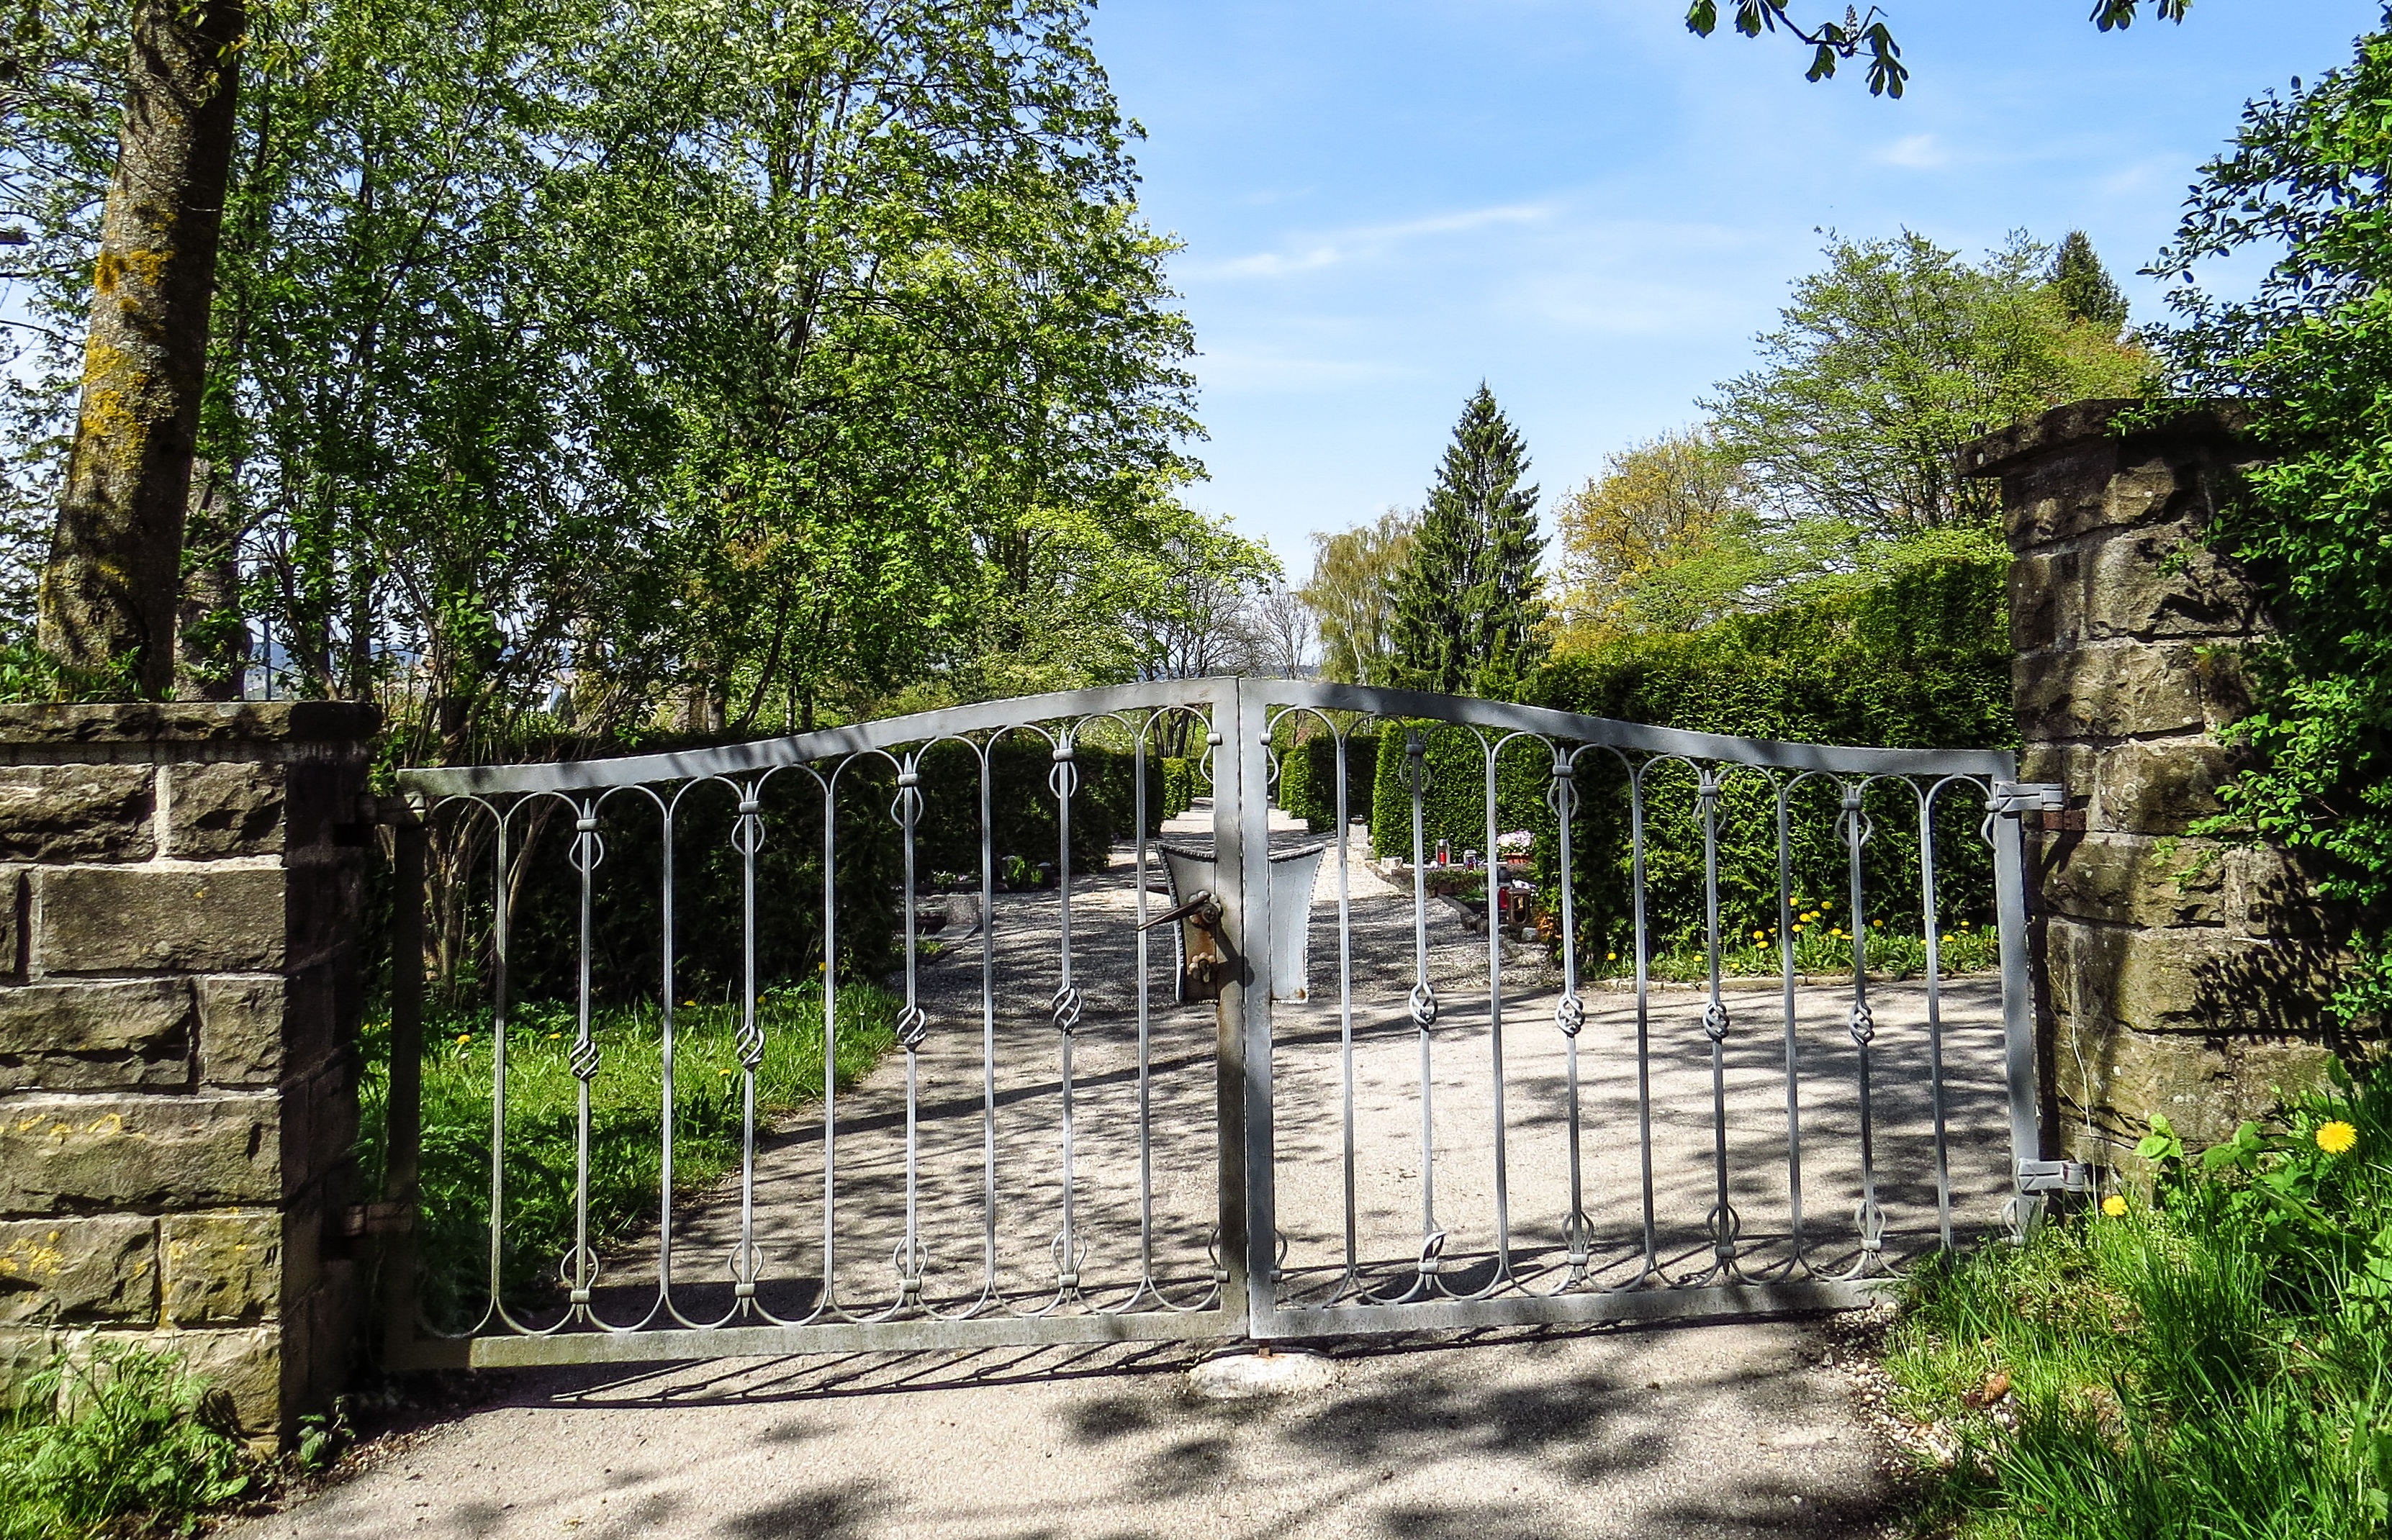
fence, antique, old, walkway, cottage, park, backyard, property, nostalgia, garden, goal, estate, wrought iron, garden gate, outdoor structure